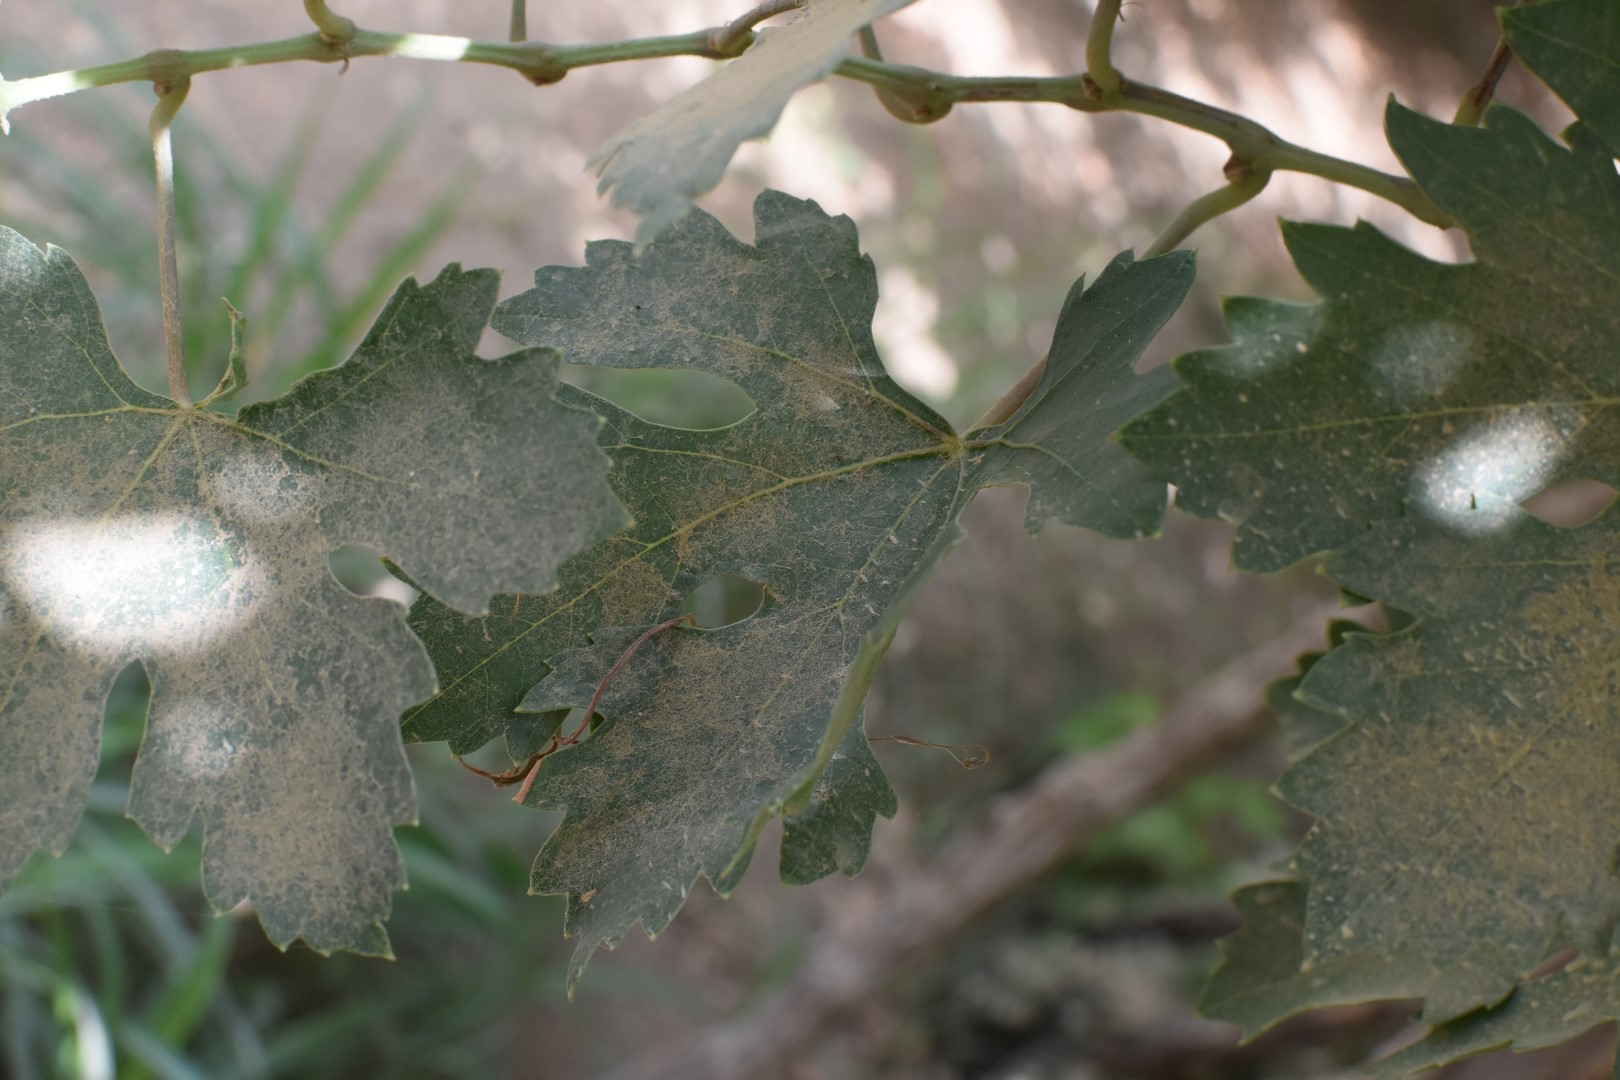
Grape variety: Riasi